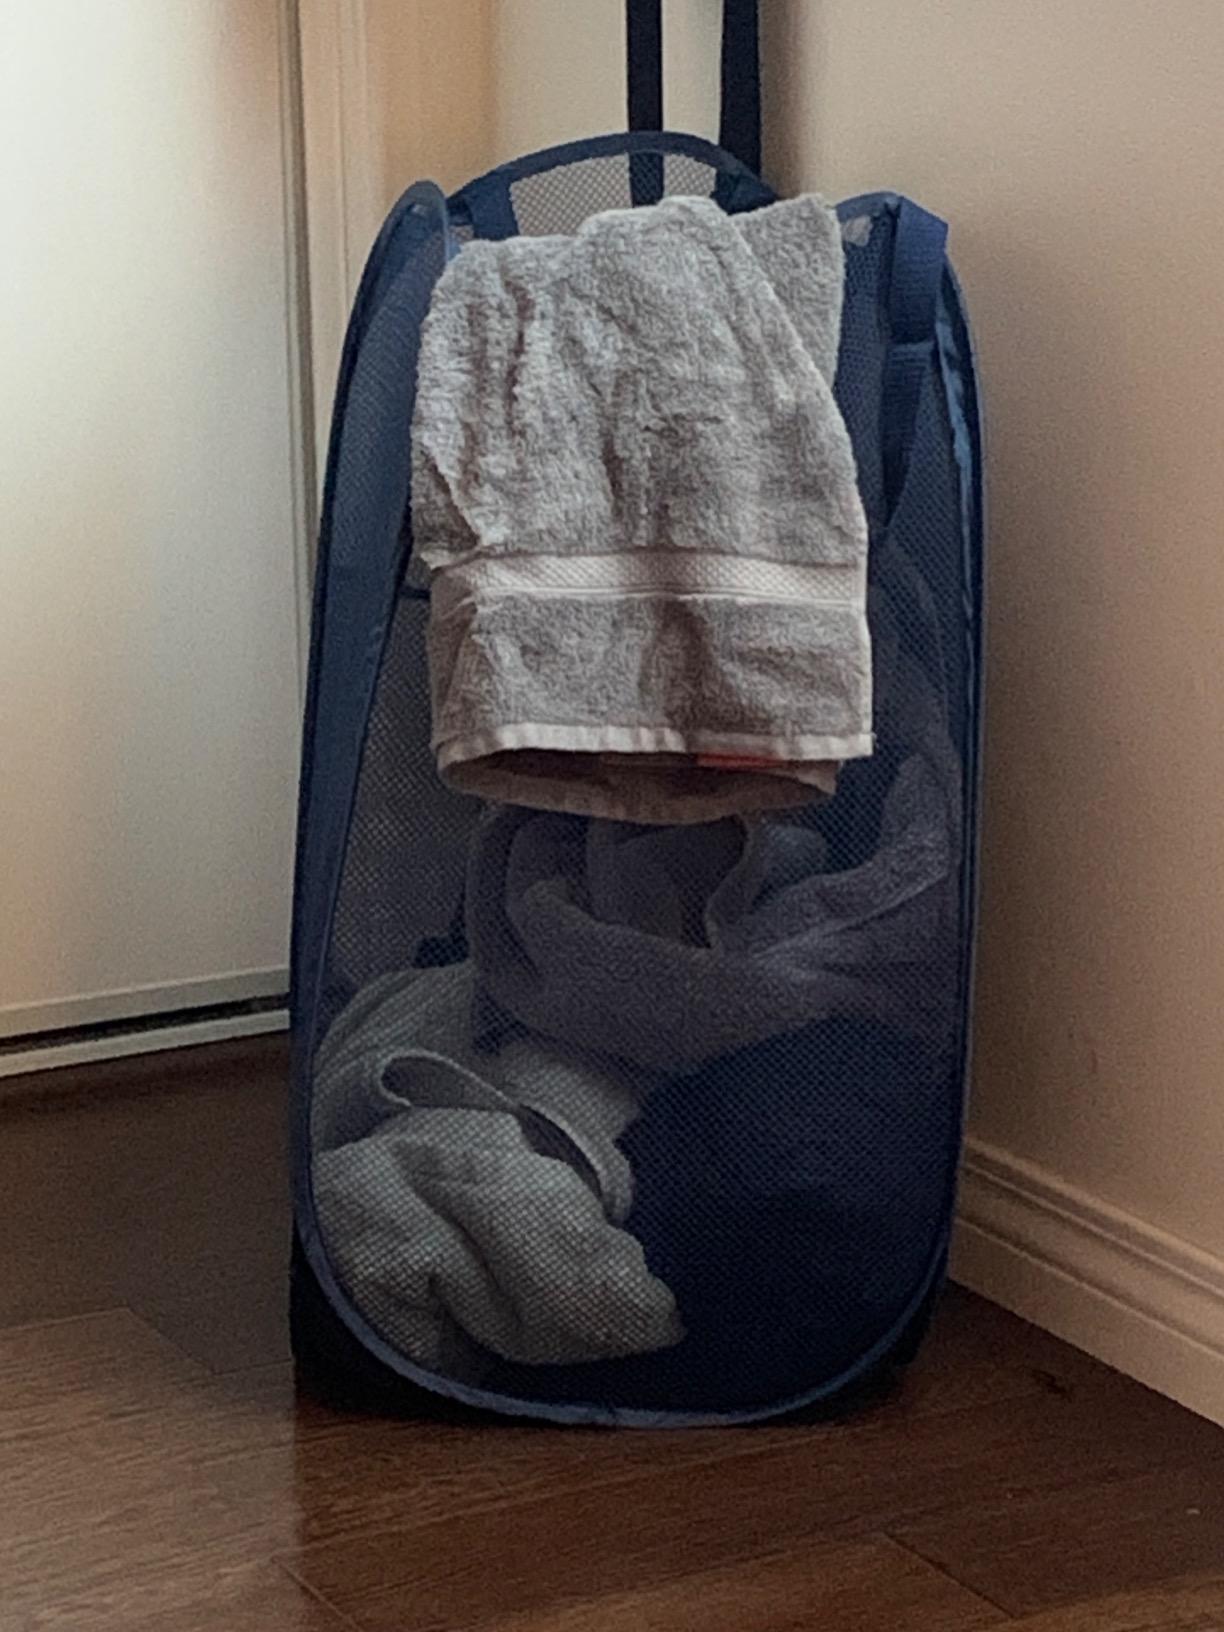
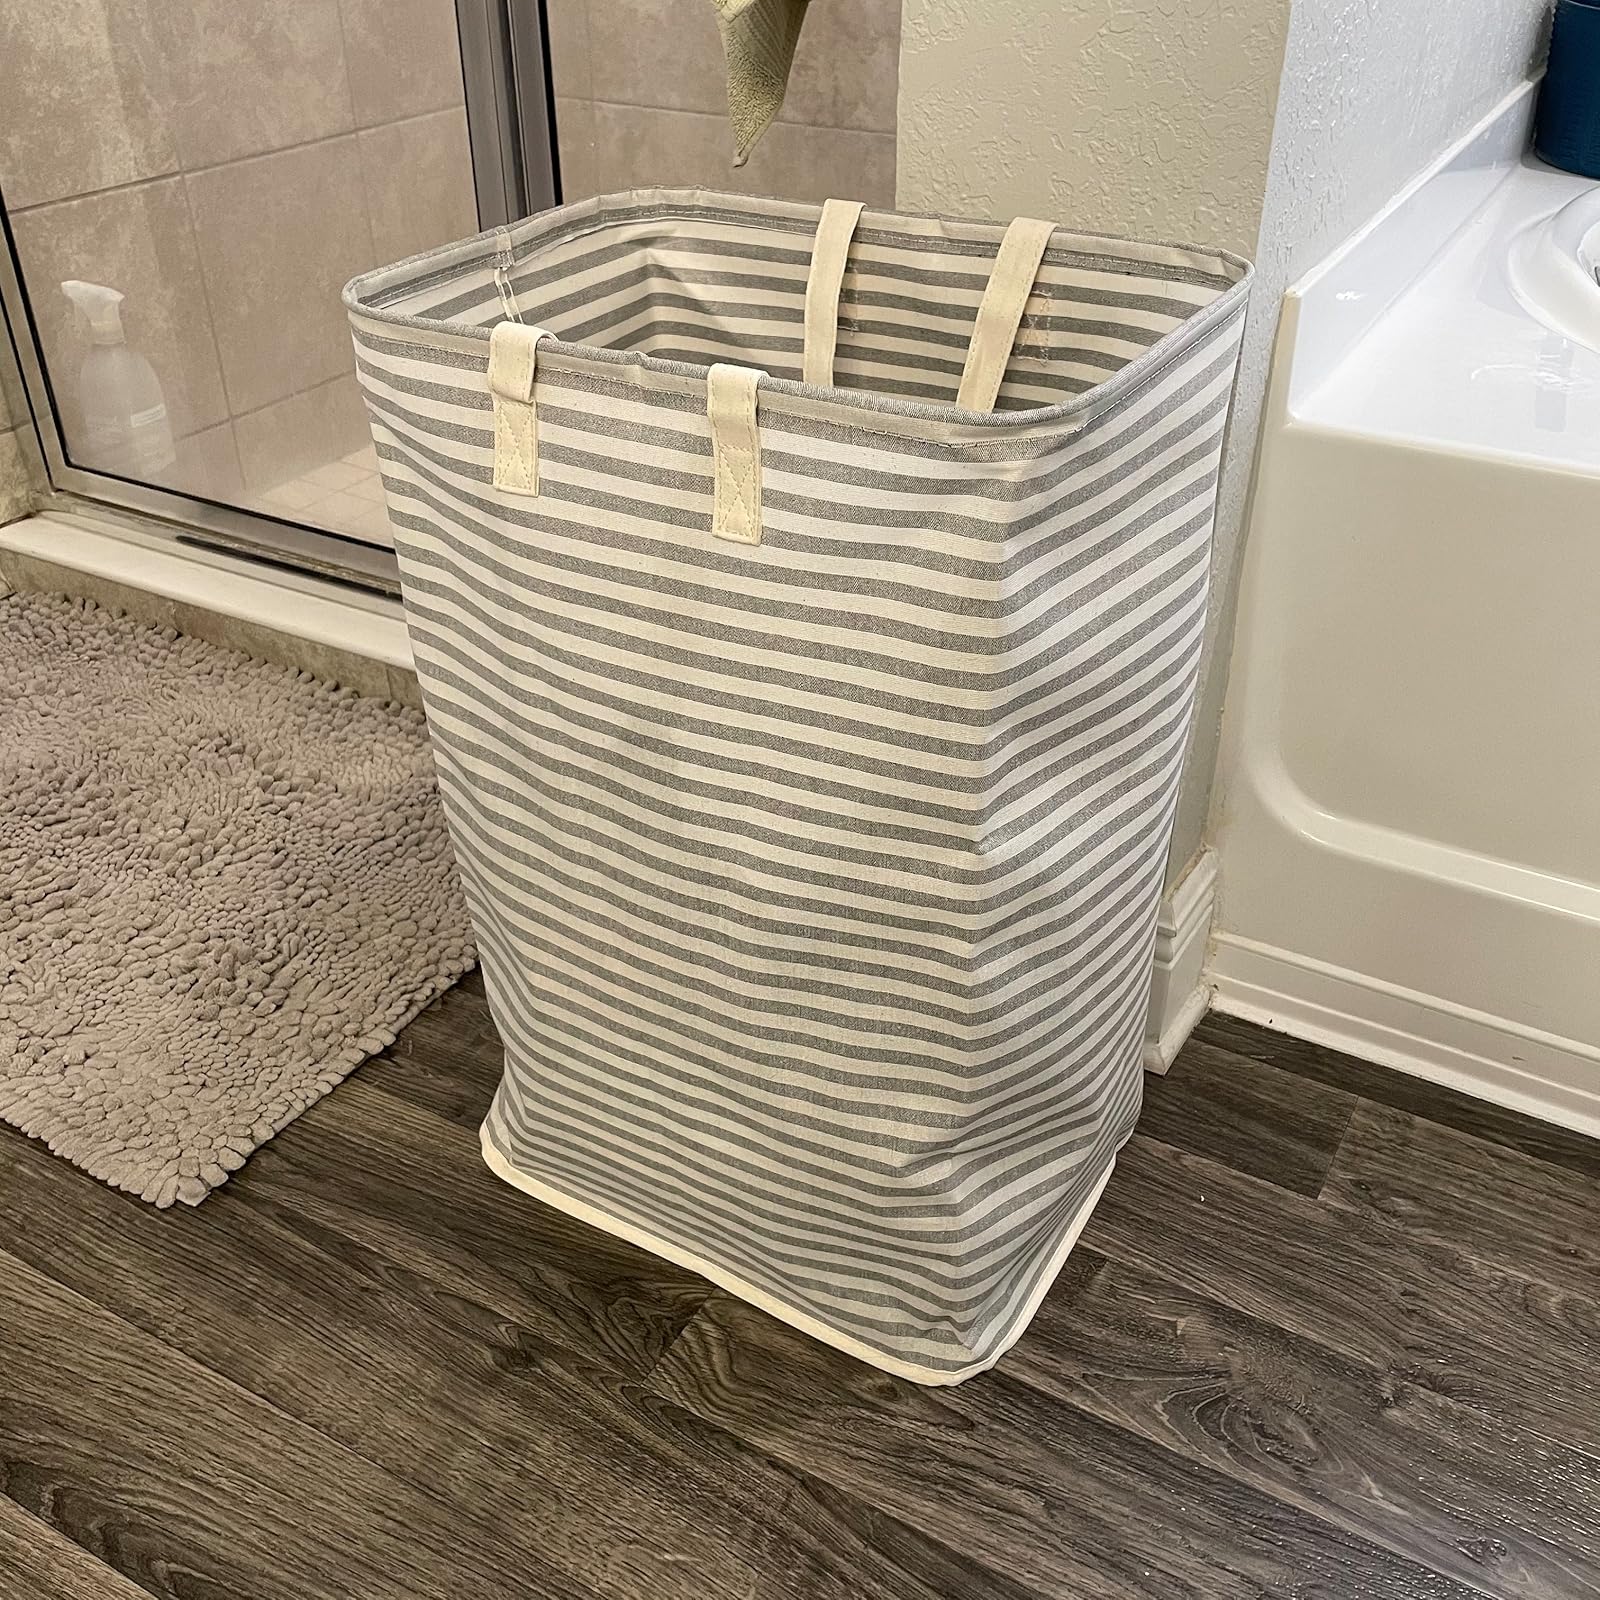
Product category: items_hamper
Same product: no